COVID-19 pandemic in Europe

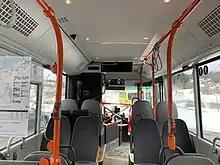
Separation of an area near the driver, bus in Trondheim, 15 March

On 31 January, the first two cases were confirmed in Rome. Two Chinese tourists, who arrived in Milan on 23 January via Milan Malpensa Airport and travelled to Rome on a tourist bus, tested positive for and were hospitalised in Lazzaro Spallanzani National Institute for Infectious Diseases.